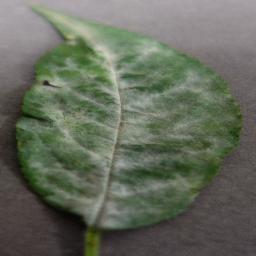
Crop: cherry
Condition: (including_sour)_powdery_mildew